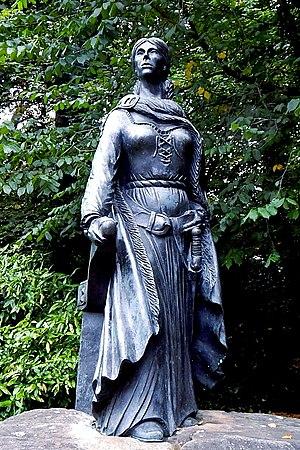
Grace O'Malley est une femme pirate irlandaise. O'Malley est la version anglicisée de son nom irlandais Gráinne Ni Mháille, et elle fut surnommée Gráinne Mhaol.